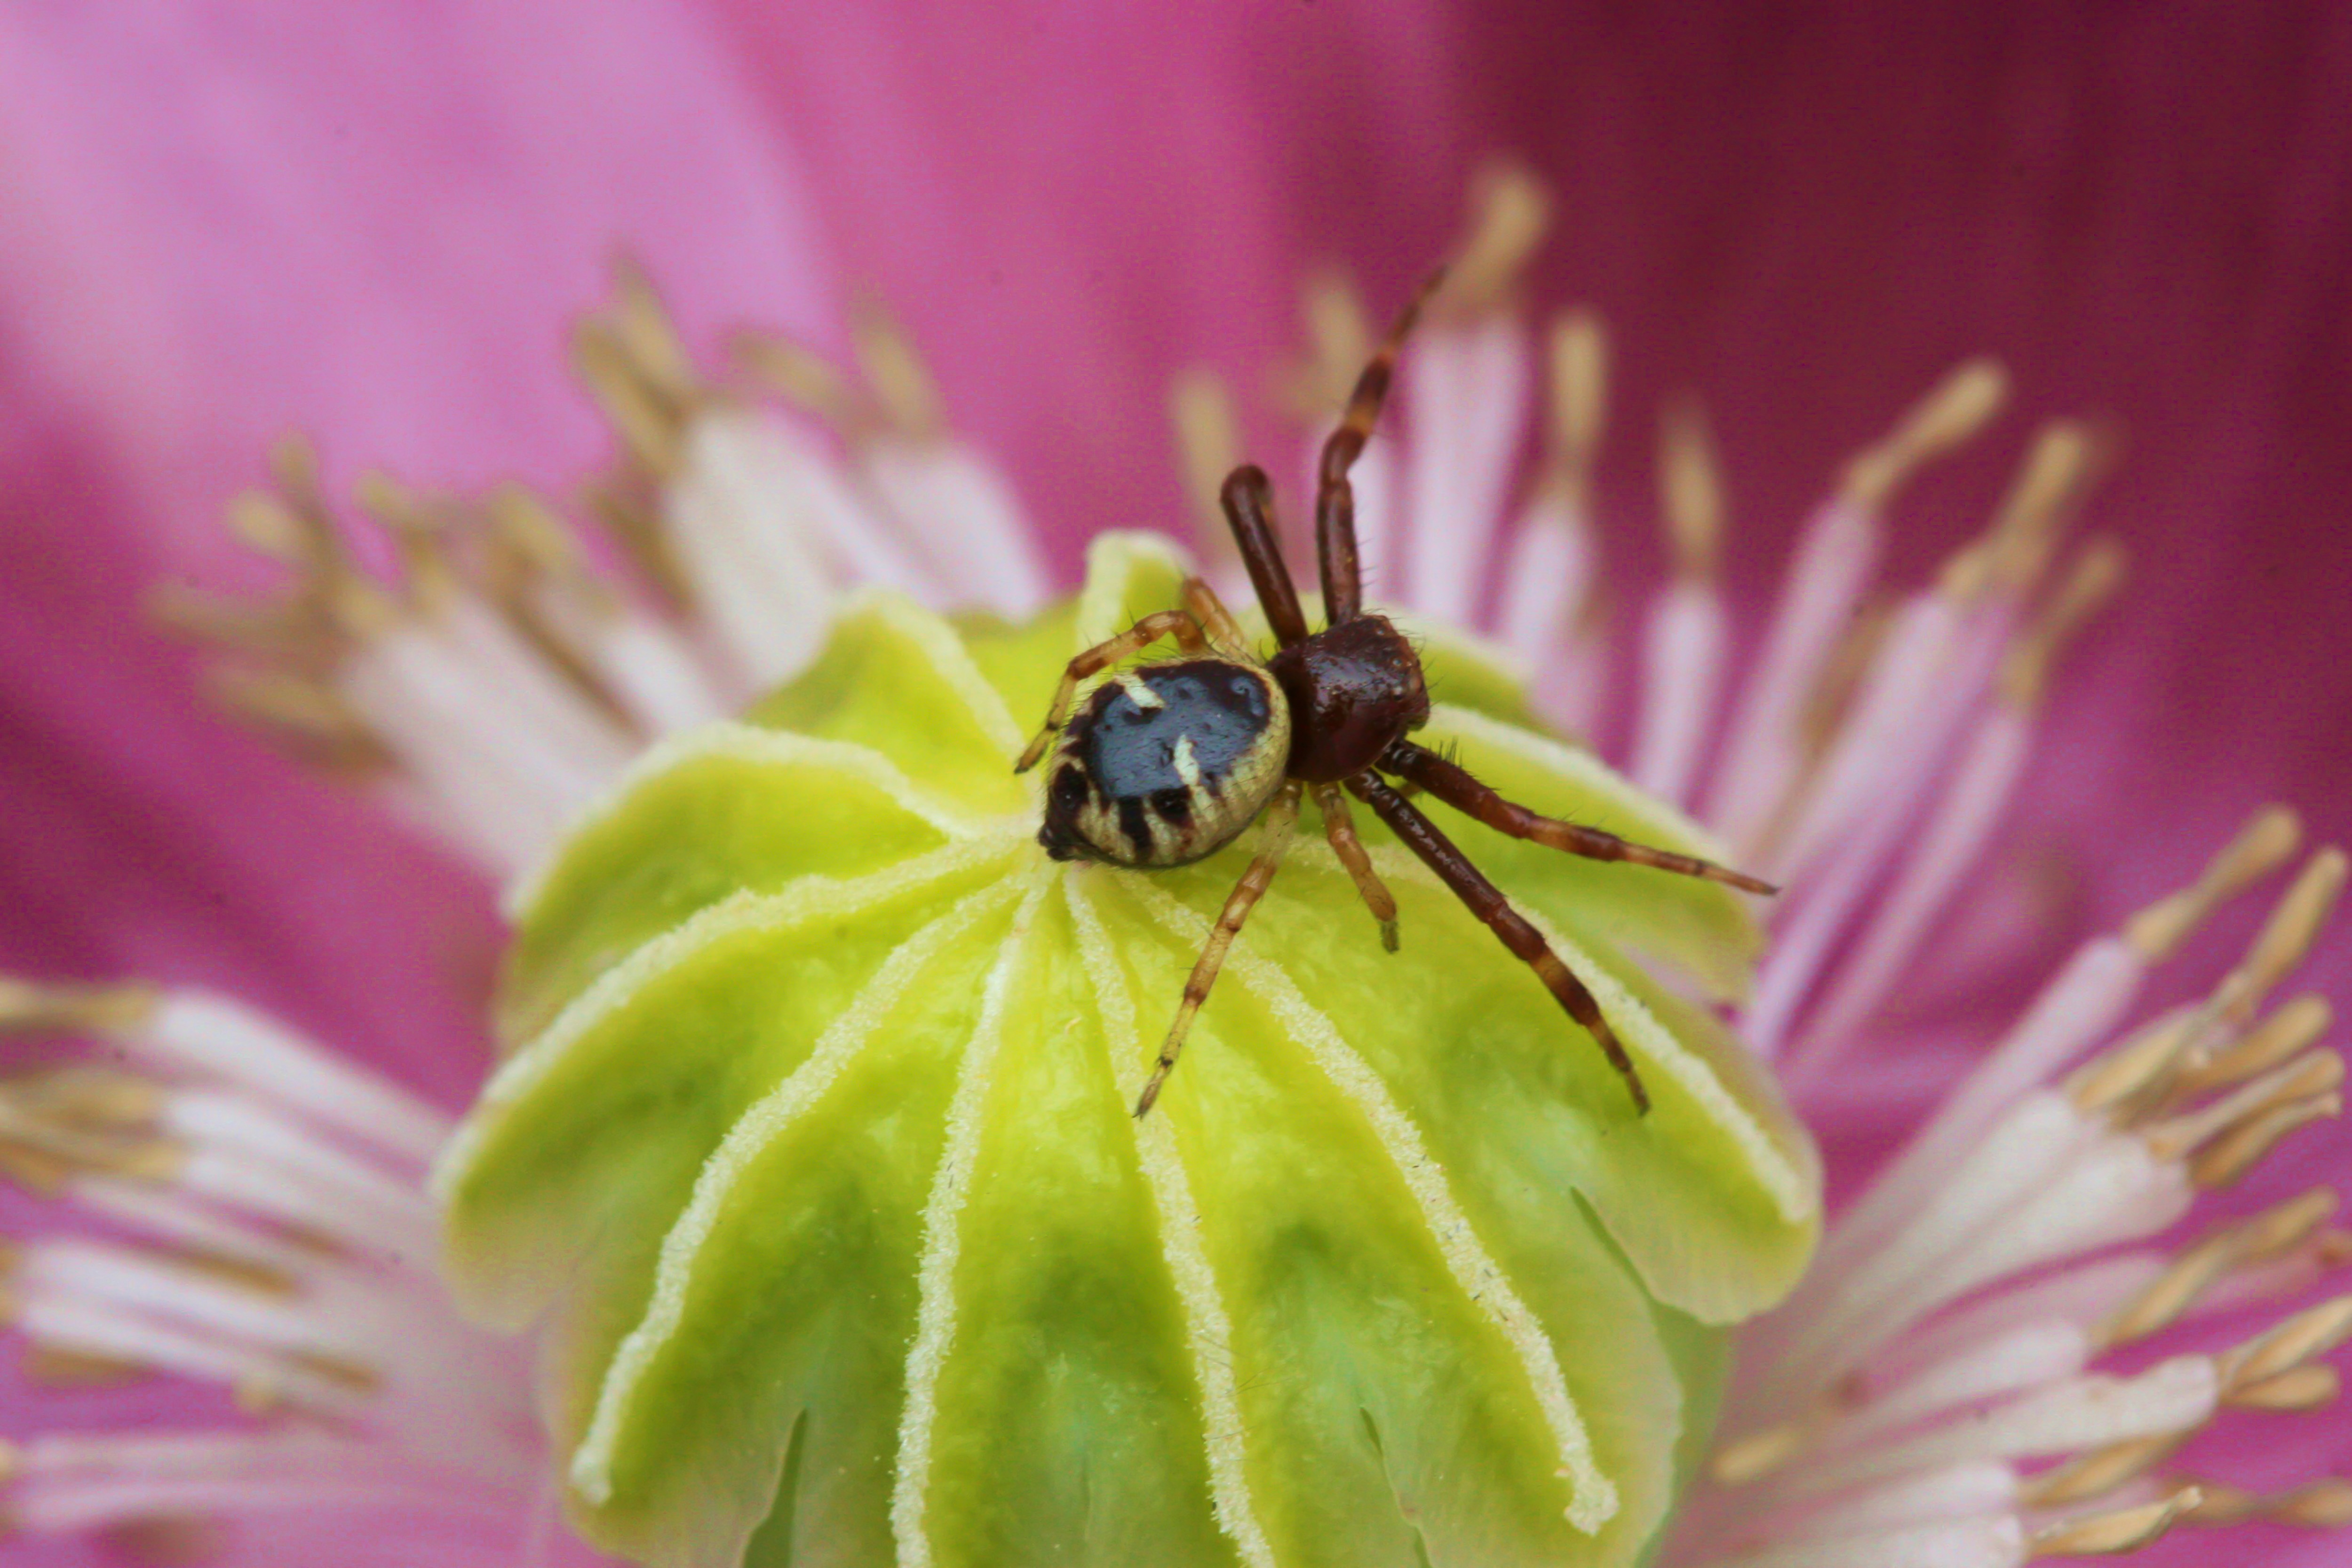
plant, photography, flower, petal, pollen, insect, flora, fauna, invertebrate, flowers, close up, bee, nectar, macro photography, honey bee, membrane winged insect, thomise globular